Hypericum perforatum

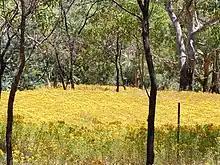
"Hypericum perforatum" growing prolifically in Belair National Park, South Australia

Although "H. perforatum" is grown commercially in some regions of southeast Europe, it is listed as a noxious weed in more than 20 countries and has introduced populations in South and North America, India, New Zealand, Australia, and South Africa. In pastures, St John's wort acts as both a toxic and invasive weed. It replaces native plant communities and forage vegetation to the extent of making productive land nonviable or becoming an invasive species in natural habitats and ecosystems.